Lorenzo Pericás

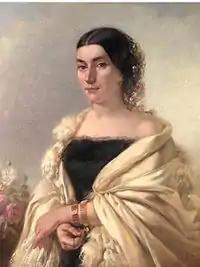
Young Woman with Roses

Lorenzo Pericás Ferrer (1868–1912) was a Spanish painter; known mostly for costumbrista scenes and portraits.